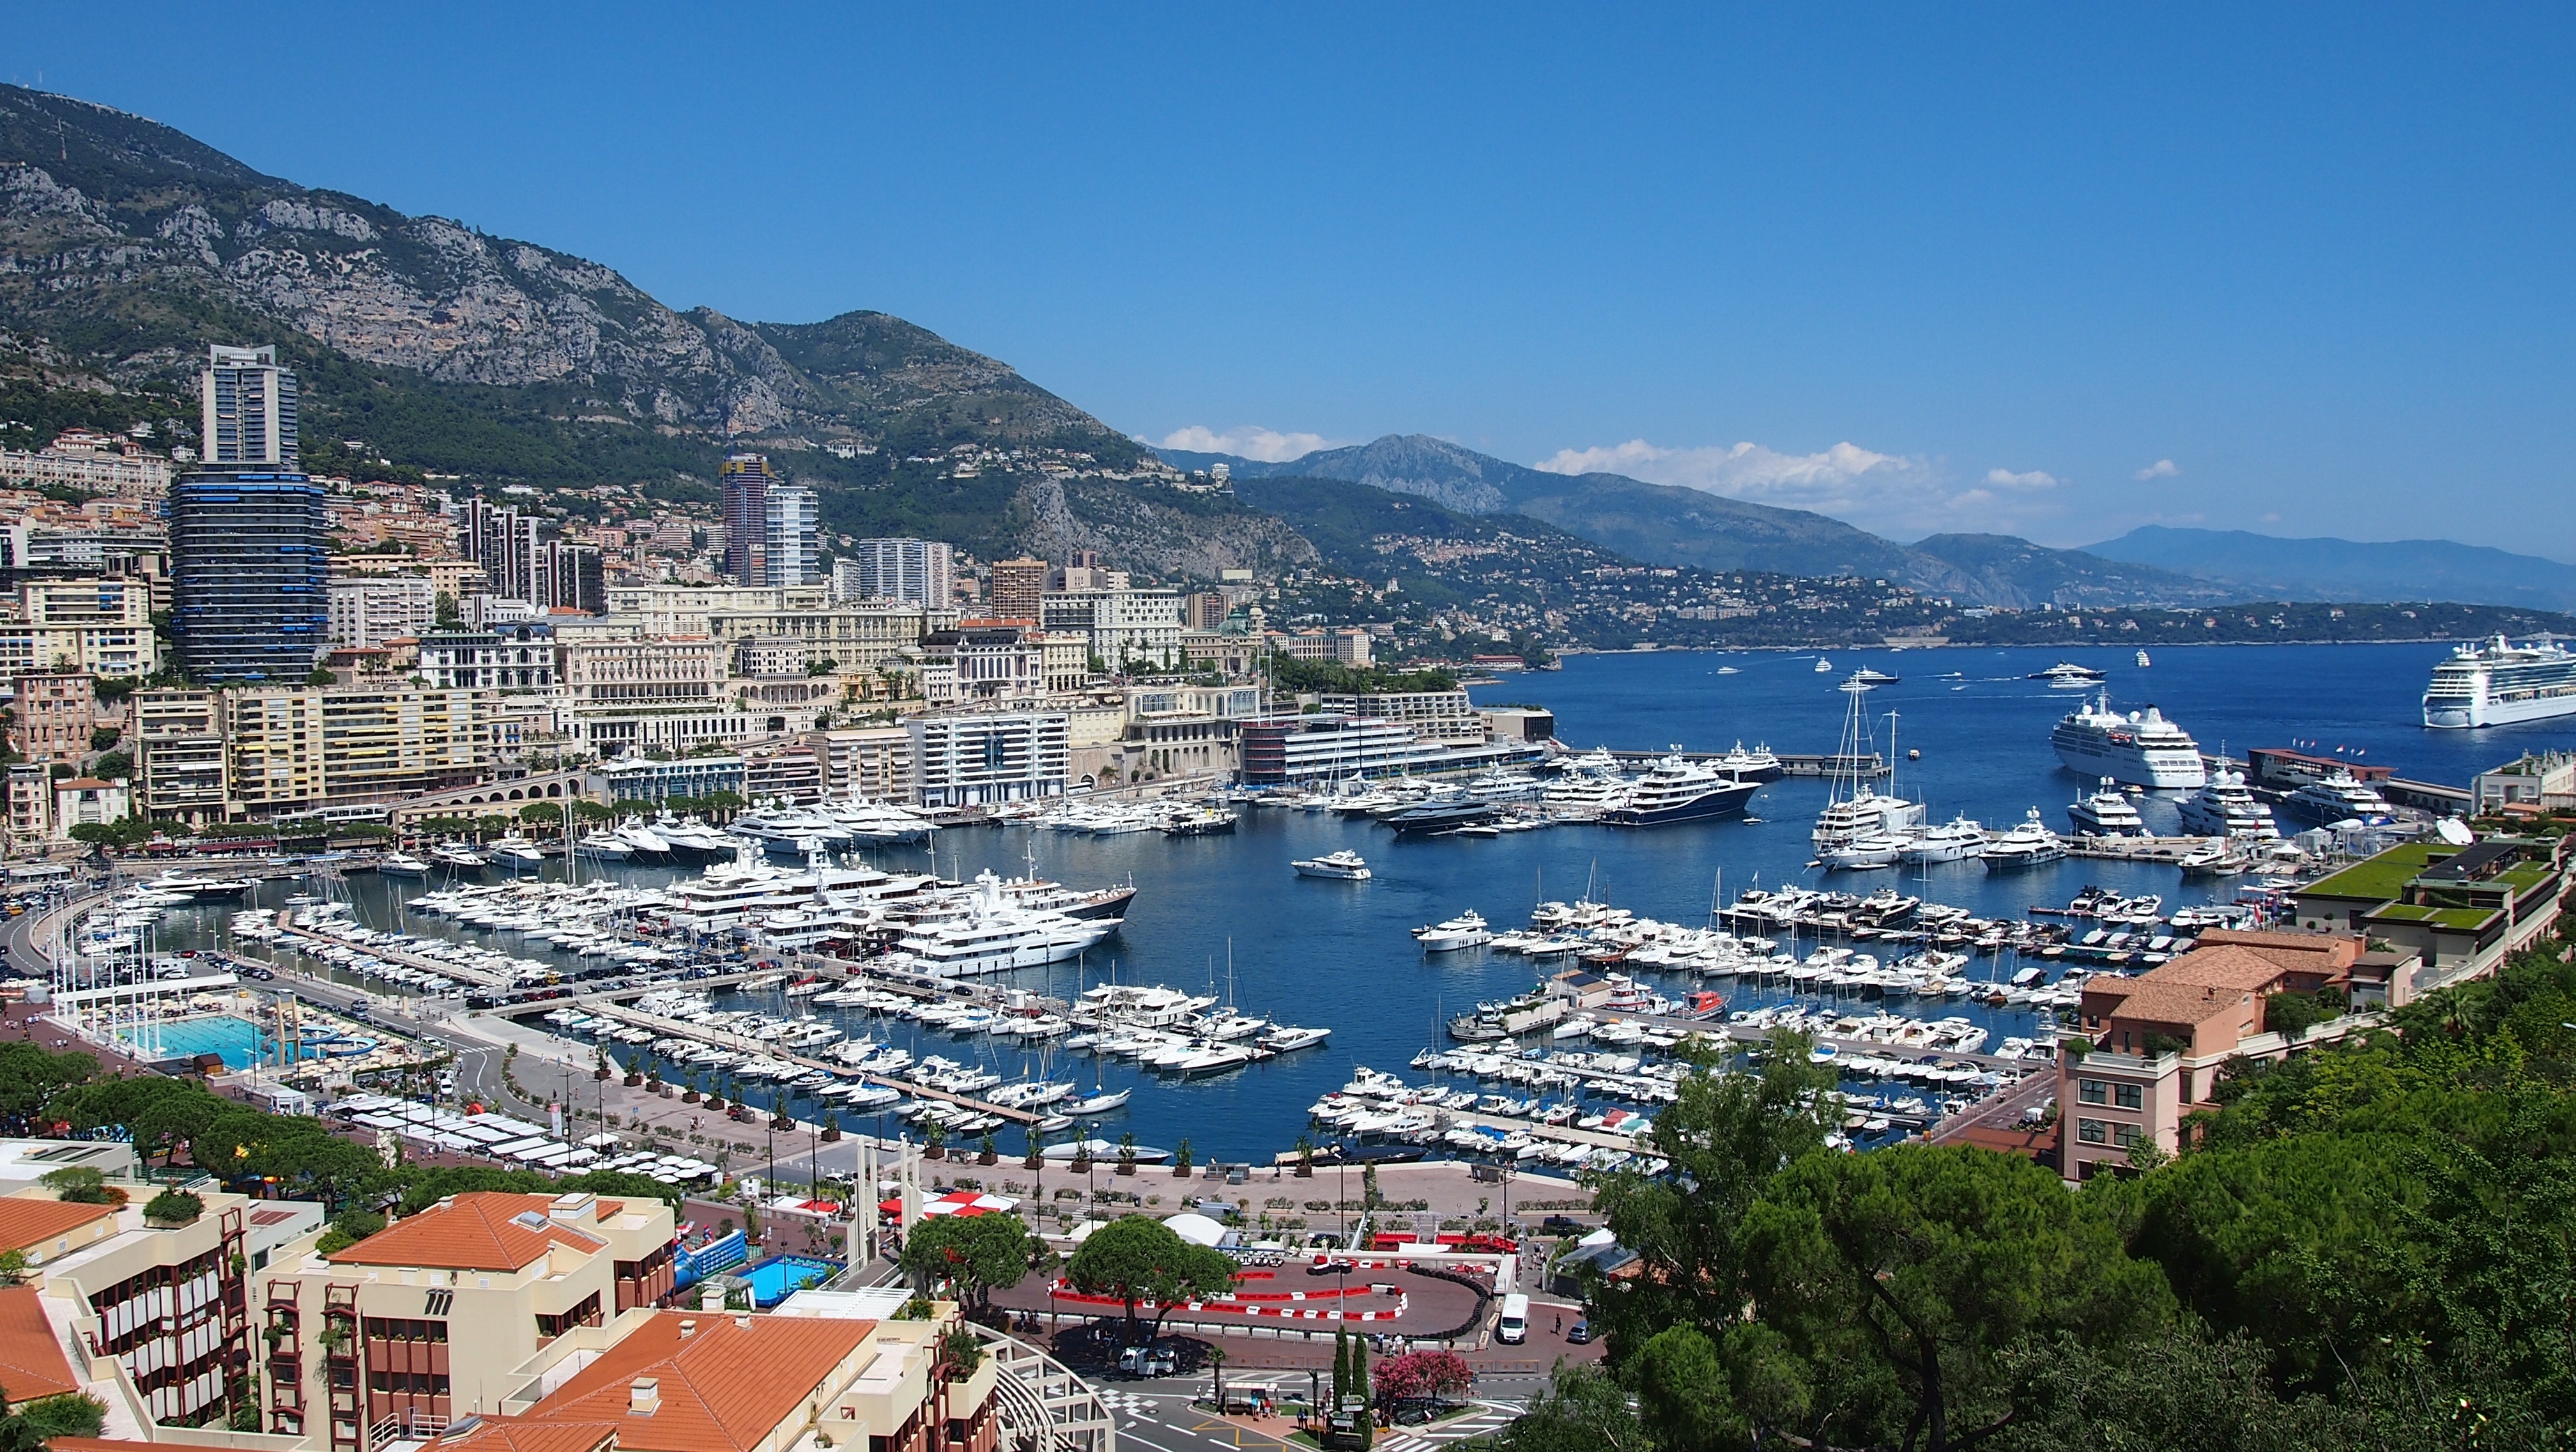
sea, coast, dock, town, city, mountain range, cityscape, panorama, vacation, france, bay, harbor, marina, monaco, bird's eye view, aerial photography, cote d azur, residential area, human settlement, french riviera